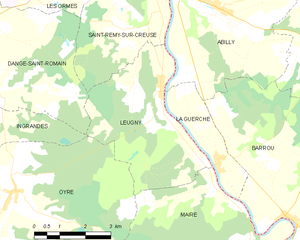
Carte des communes françaises Leugny